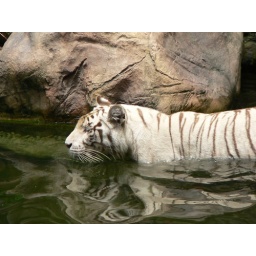
white tiger in water